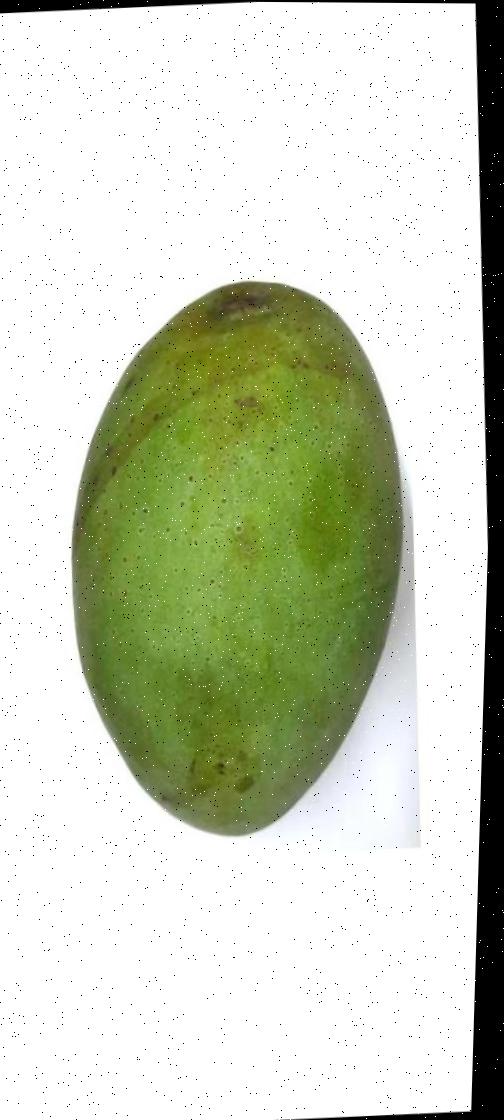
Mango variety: Fazli Shurmai